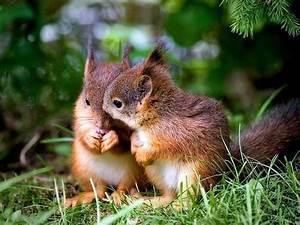
squirrel